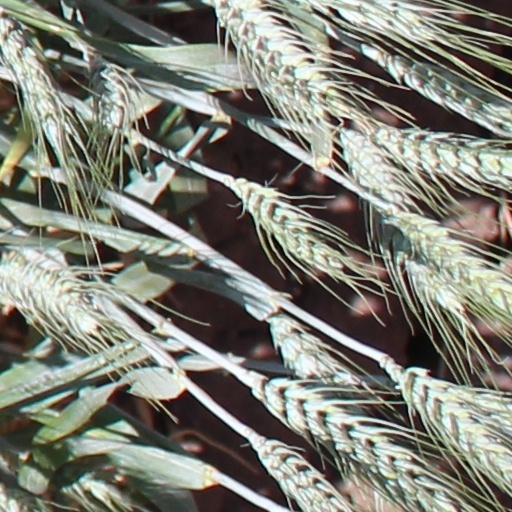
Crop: wheat